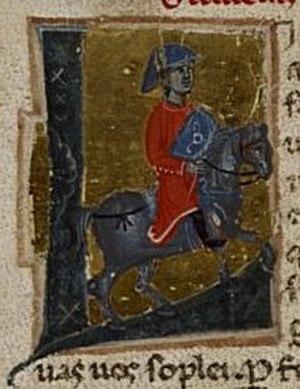
Guillem de Cabestany